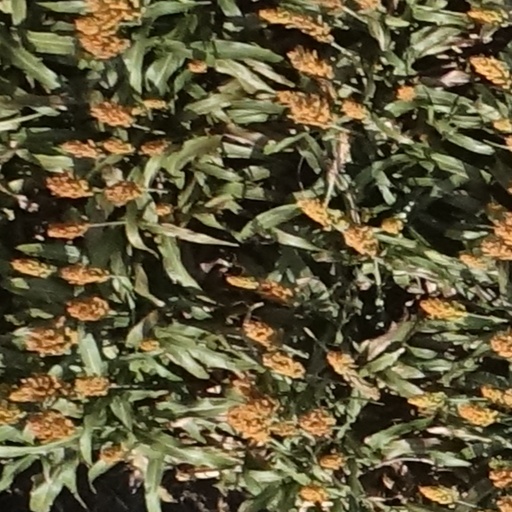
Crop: sorghum